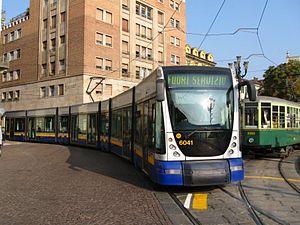
Le Gruppo Torinese Trasporti est une entreprise de transport public qui exploite de nombreuses lignes de bus urbaines et interurbaines, le tramway de Turin, le métro de Turin ainsi que plusieurs lignes ferroviaires et plusieurs navettes touristiques.